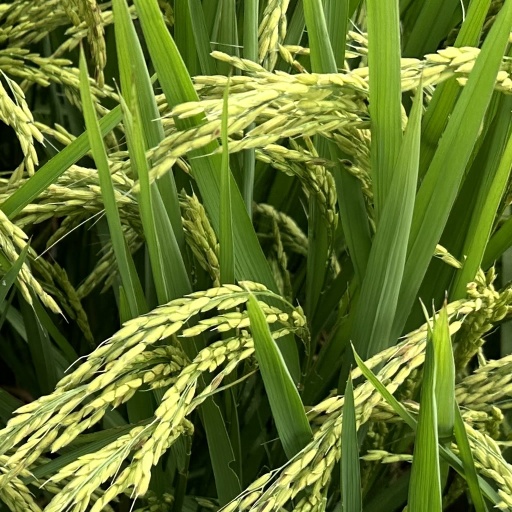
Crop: rice